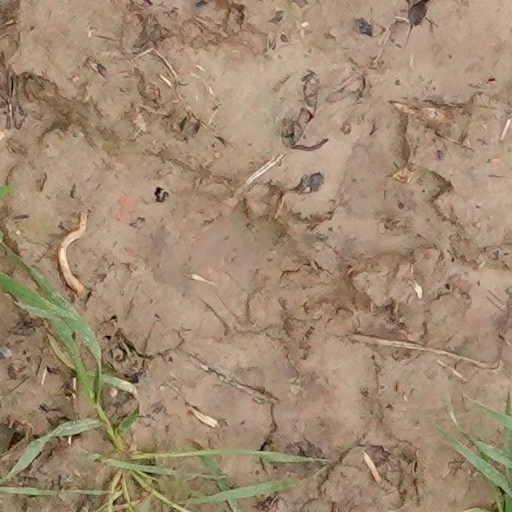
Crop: wheat